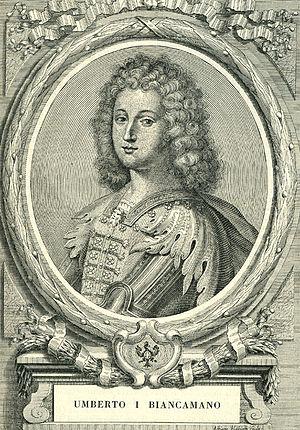
Humbert Ier de Savoie aux Blanches Mains, gravure."
FERT, ou « FERT, FERT, FERT », dans sa forme longue, est la devise de la maison de Savoie, qui aurait été adoptée sous le règne d’Amédée VI, comte de Savoie, d’Aoste, et de Maurienne, dit le « Comte Vert ».